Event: Nepal Earthquake
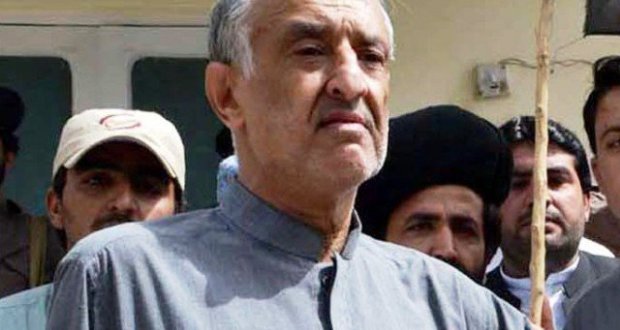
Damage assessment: no_damage